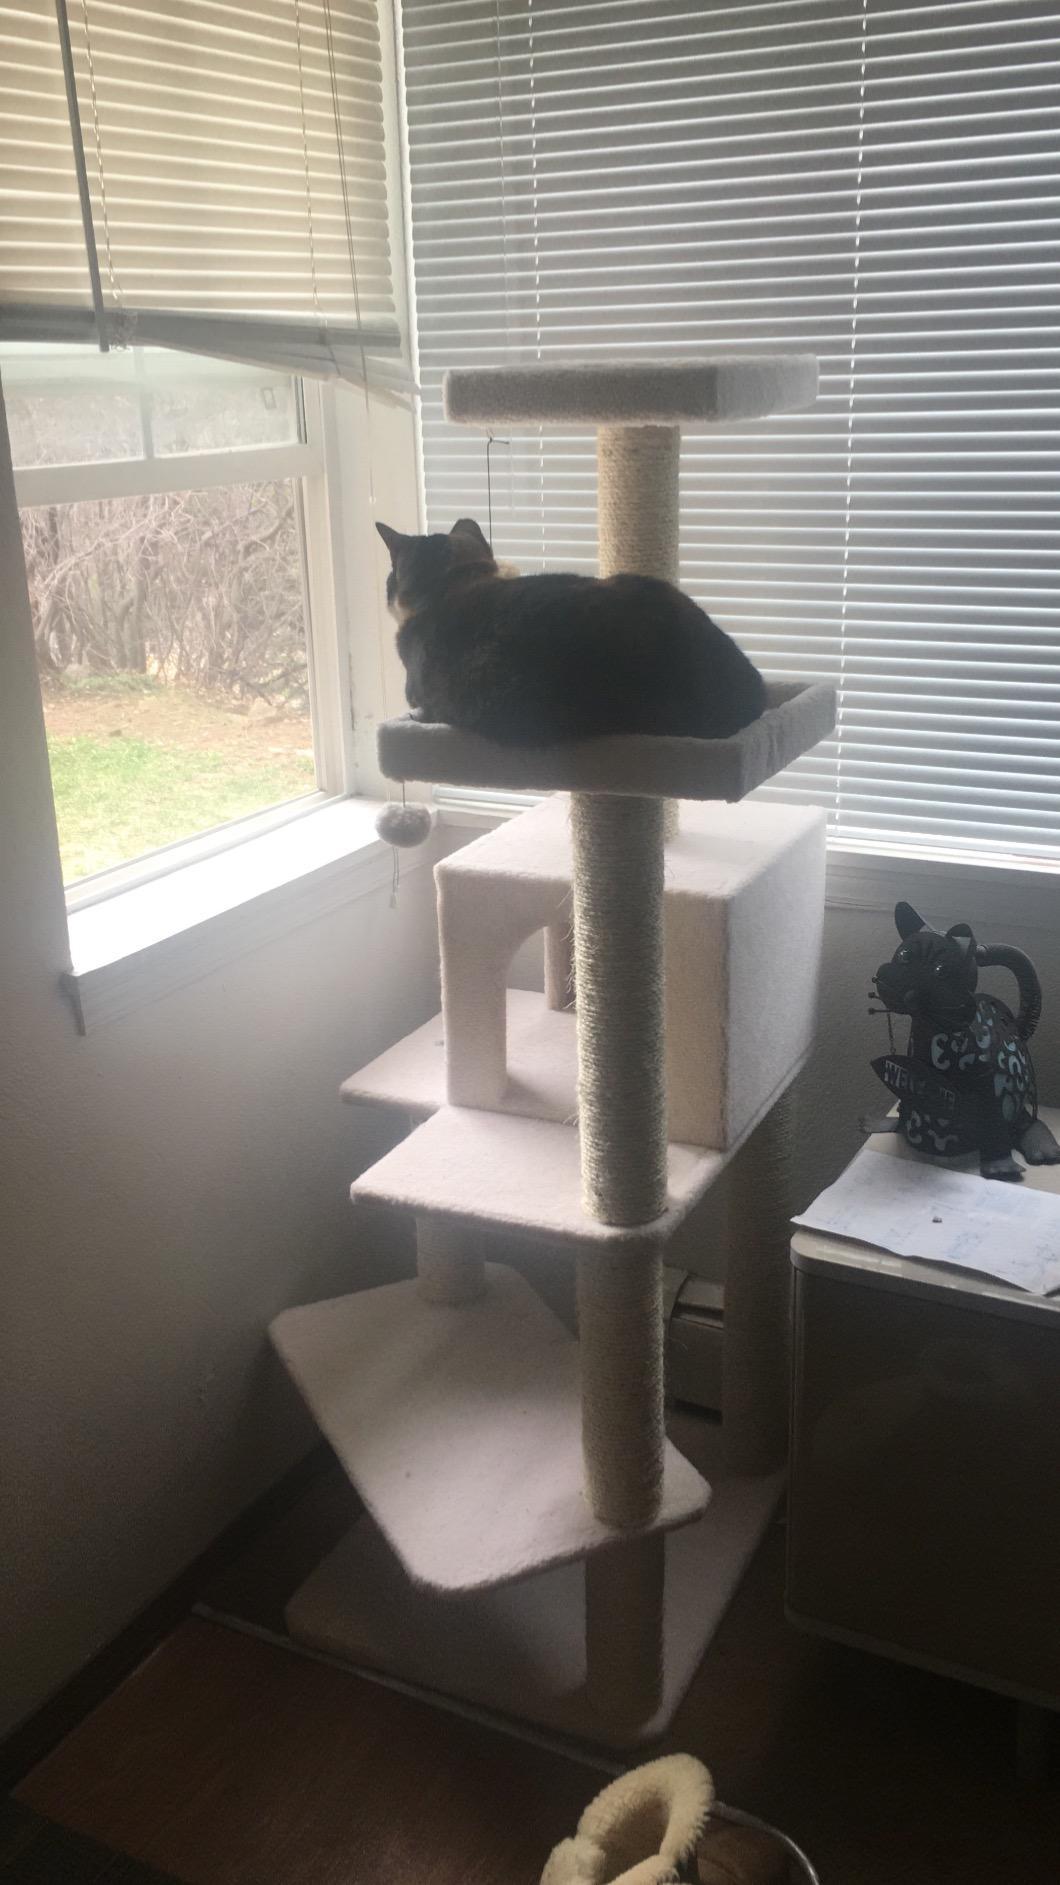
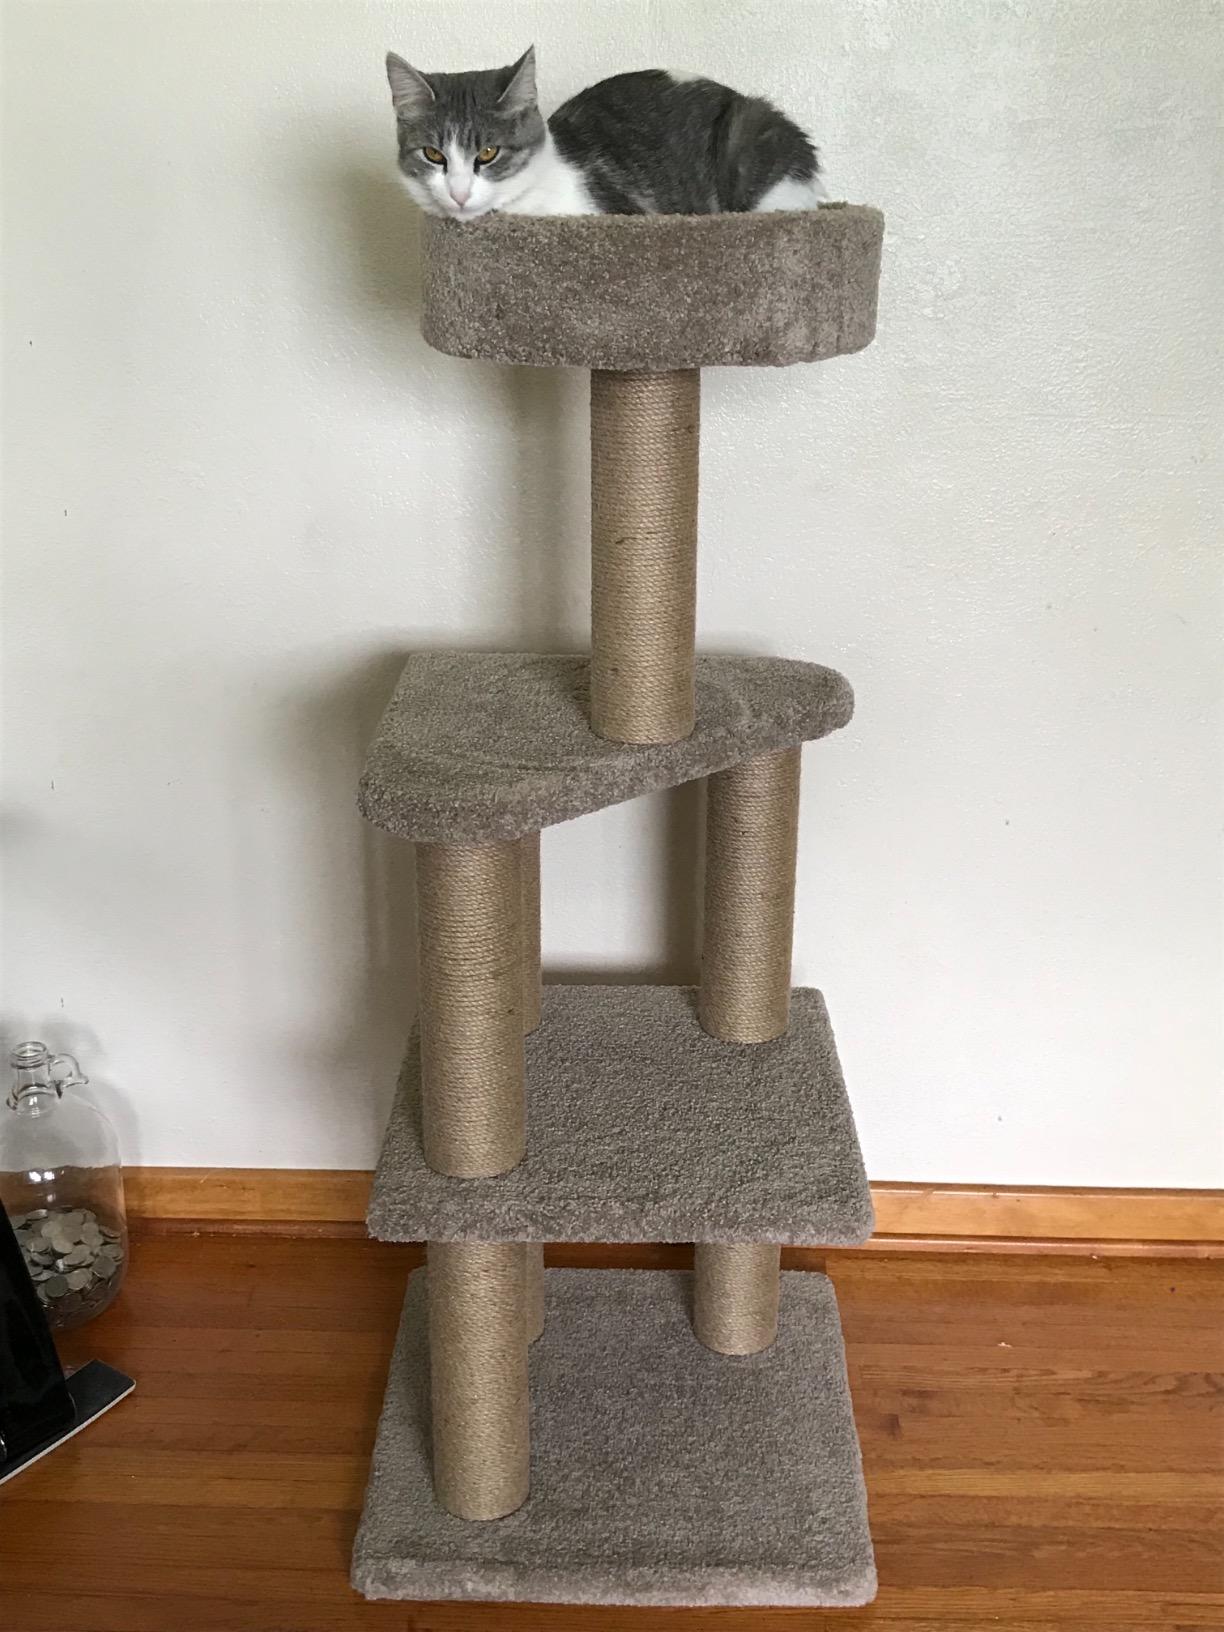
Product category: items_cat tree
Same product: no